William Gallagher (politician)

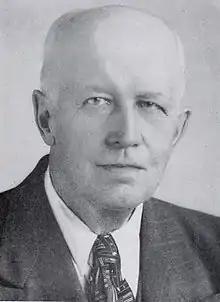
Frontispiece of 1949's "William J. Gallagher, Late a Representative"

William James Gallagher (May 13, 1875 – August 13, 1946) was a Representative to the U.S. Congress from Minnesota; born in Minneapolis, Hennepin County, Minnesota; attended the public schools, and was graduated from North High School in 1894; engaged as an editorial employee and proofreader in Minneapolis, MN, in 1895 and 1896; moved to Spokane, Washington, in 1897 and continued his former pursuits with a labor journal until 1899; returned to Minneapolis, and engaged as a trucker and clerk in freight houses until 1919; employed as a street sweeper for Hennepin County 1919–1927 and for the city of Minneapolis, from 1927 until his retirement in 1942; was elected as a Democrat to the 79th congress, and served from January 3, 1945, until his death; had been renominated to the 80th congress in 1946; died in a hospital at Rochester, Minnesota, August 13, 1946; interment in Crystal Lake Cemetery, Minneapolis, Minnesota.